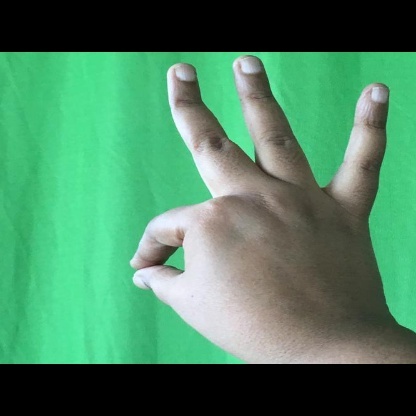
Mudra: Hamsasyam